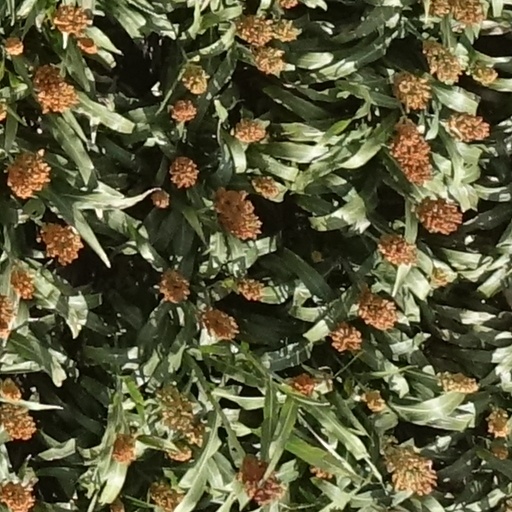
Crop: sorghum